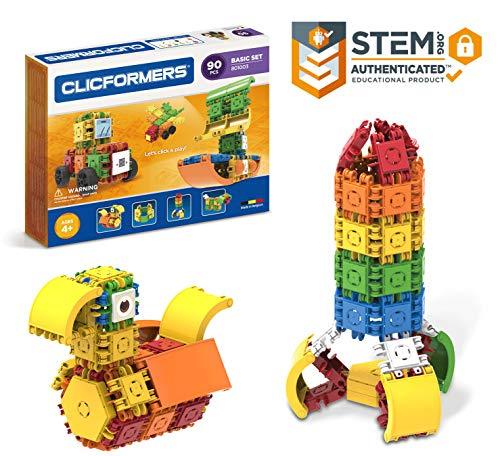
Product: Clicformers Basic Set (90 Piece) Educational Building Blocks Kit, Construction STEM Toy, Creative Building Bricks
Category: Toys & Games | Building Toys
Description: Build with 64 Clicformers blocks and 26 Accessories.
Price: $9.72
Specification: ProductDimensions:10x6x8inches|ItemWeight:2pounds|ShippingWeight:2.2pounds(Viewshippingratesandpolicies)|DomesticShipping:ItemcanbeshippedwithinU.S.|InternationalShipping:ThisitemcanbeshippedtoselectcountriesoutsideoftheU.S.LearnMore|ASIN:B071DBMVT9|Itemmodelnumber:801003|Manufacturerrecommendedage:4yearsandup